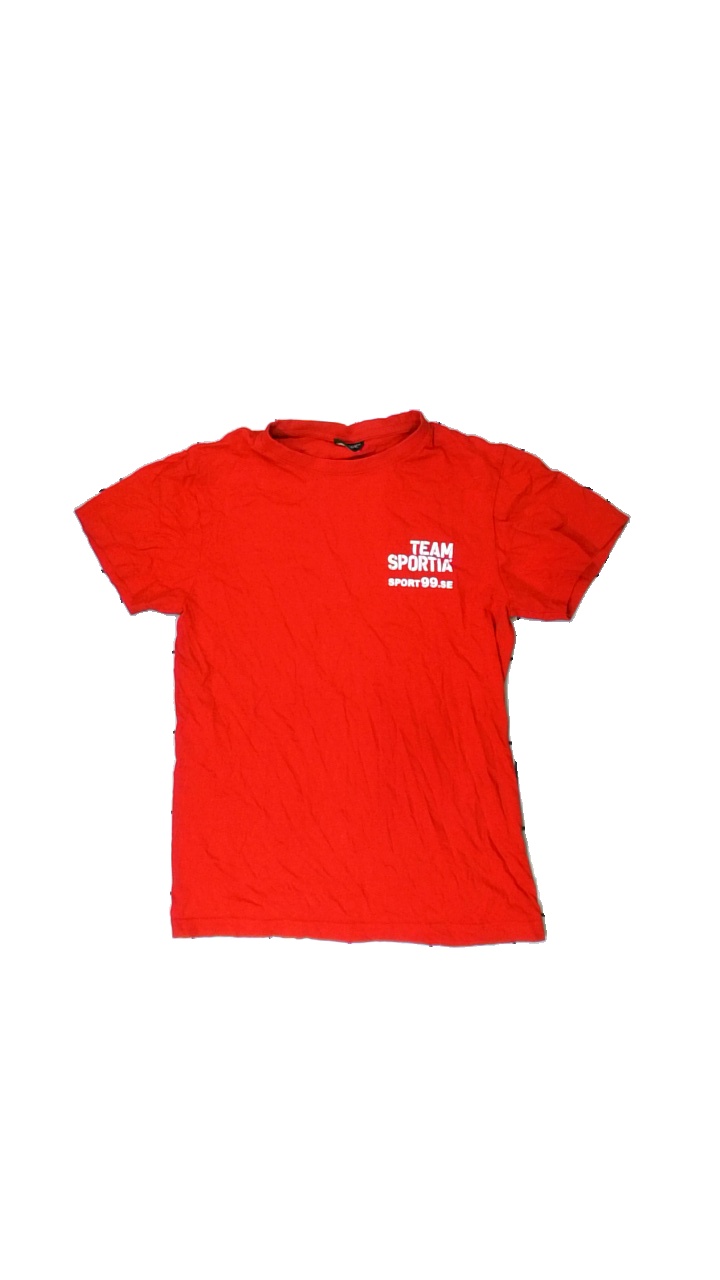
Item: T-shirt (Unisex)
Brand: Clique
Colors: Red
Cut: Regular, C-collar
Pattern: Other
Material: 100% cotton
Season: All
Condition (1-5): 4
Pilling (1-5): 5
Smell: Minor
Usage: Recycle
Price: <50